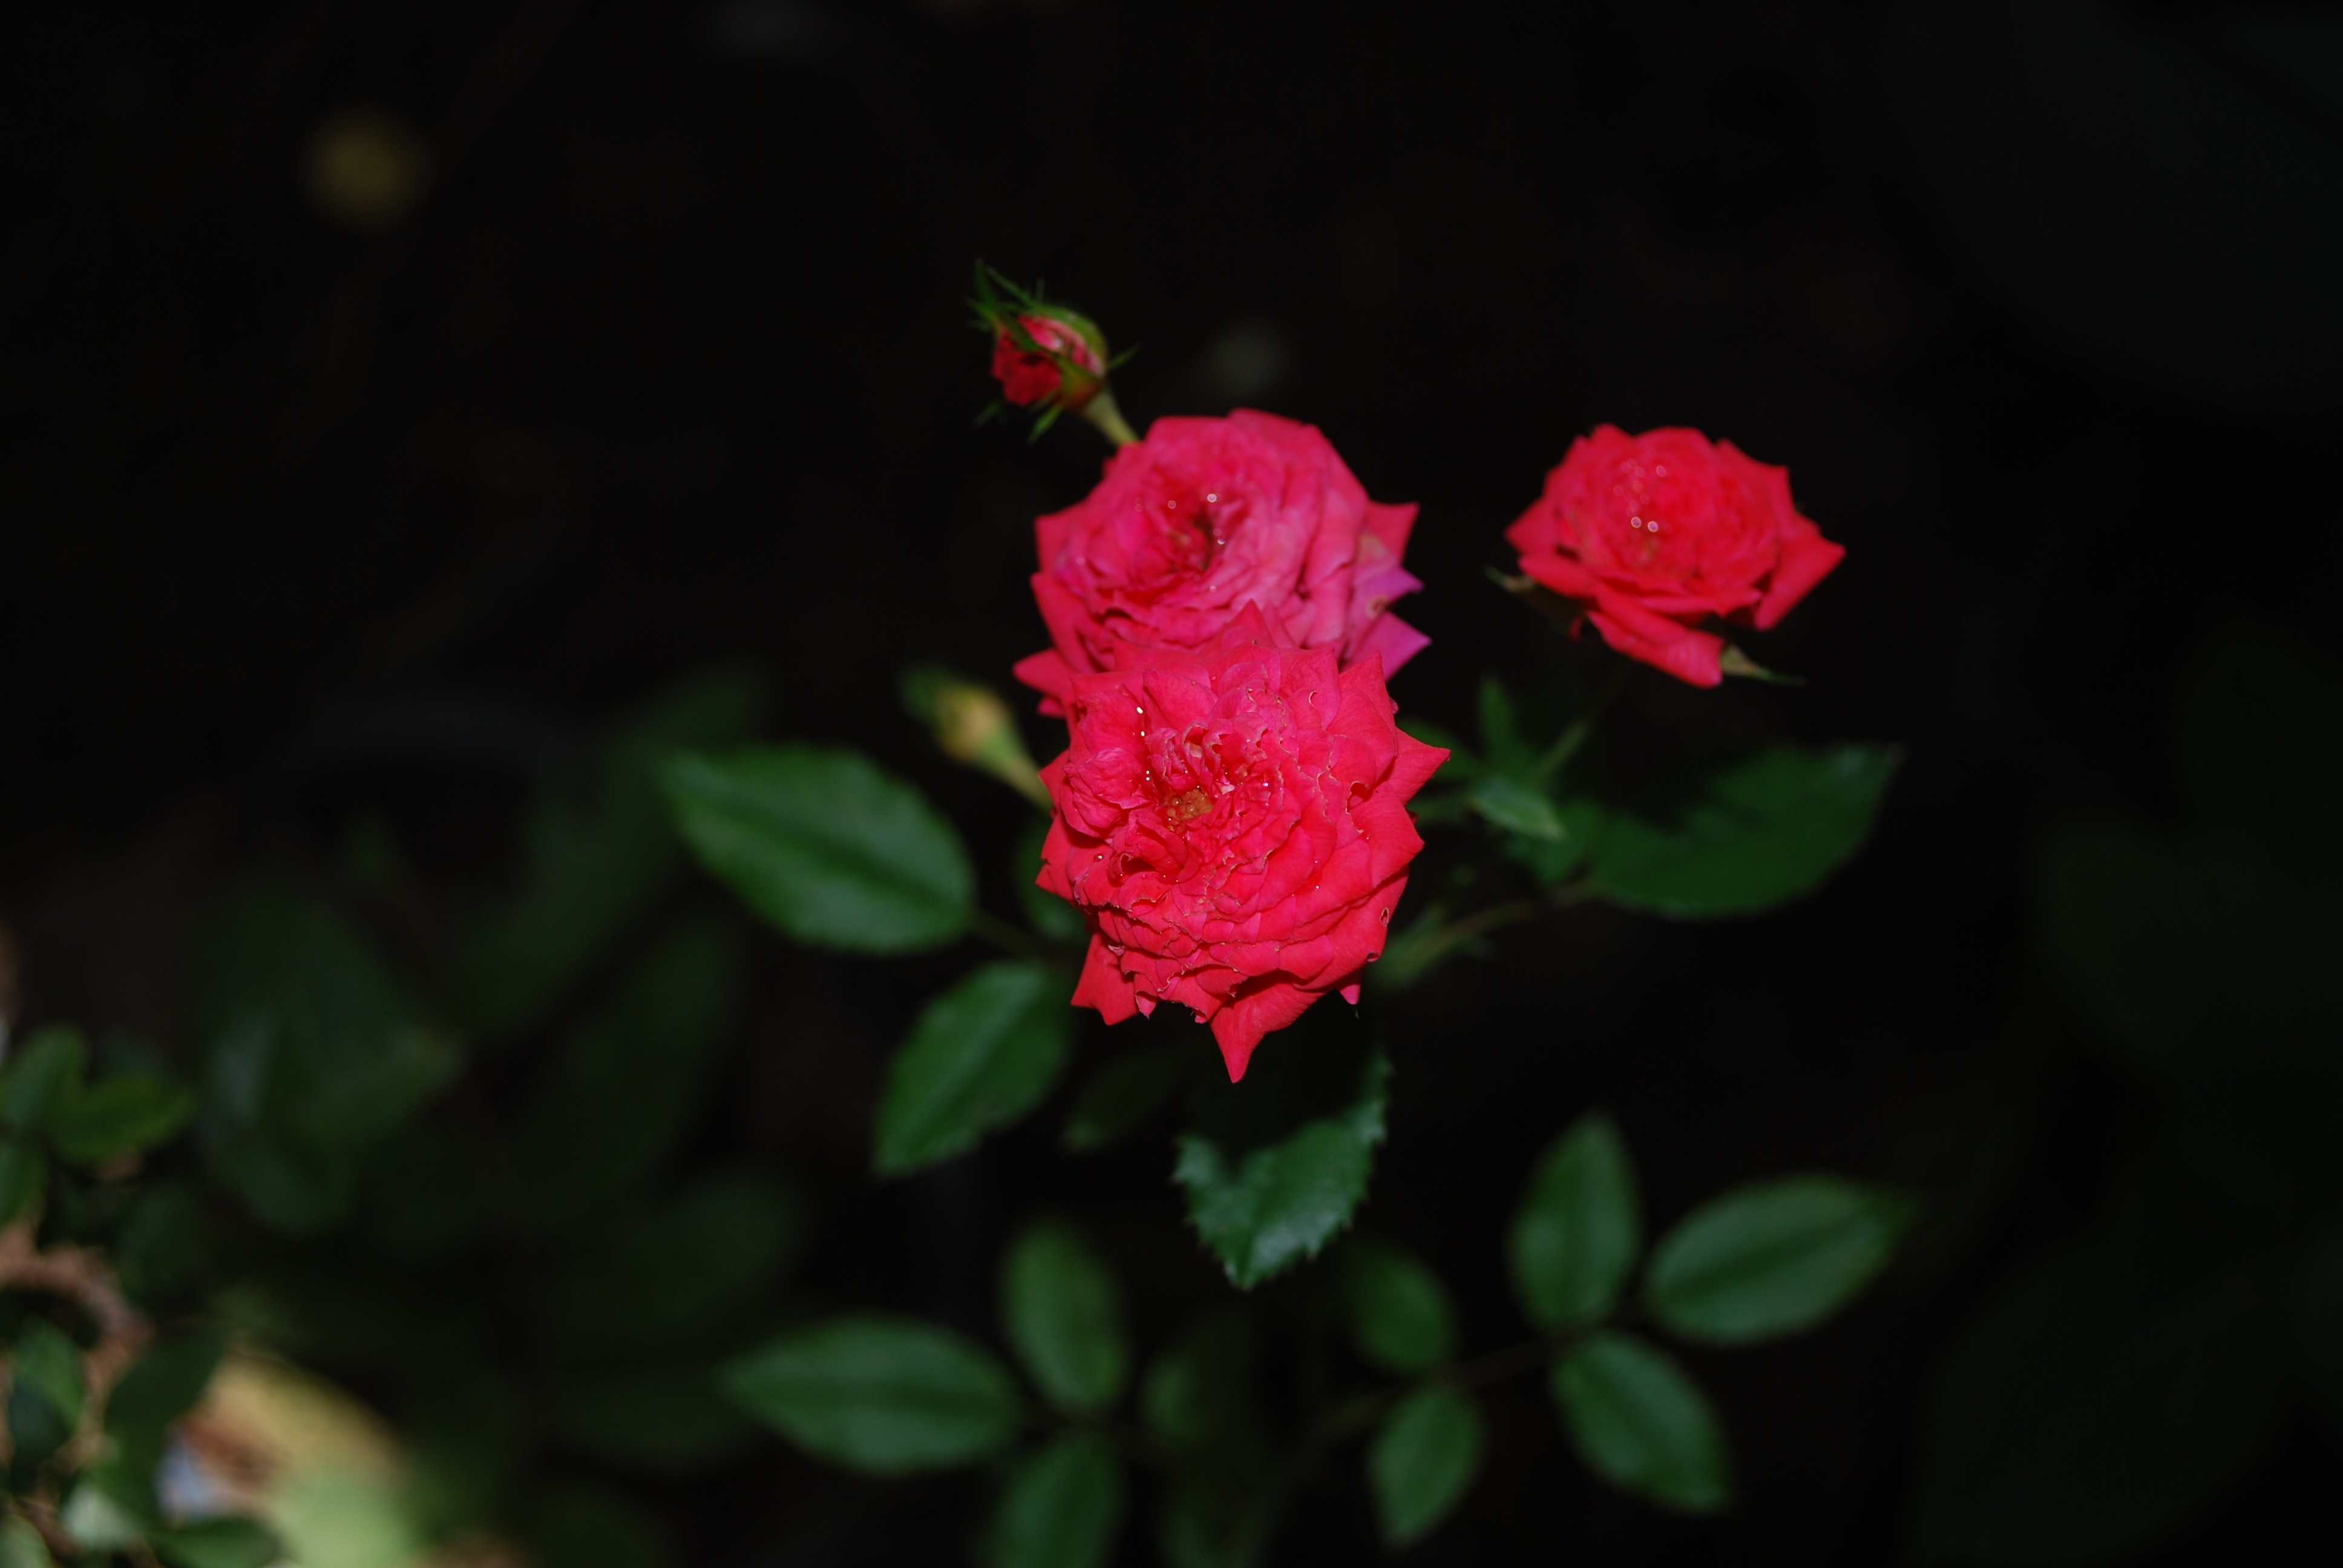
plant, leaf, flower, petal, rose, red, botany, flora, wildflower, shrub, macro photography, flowering plant, land plant